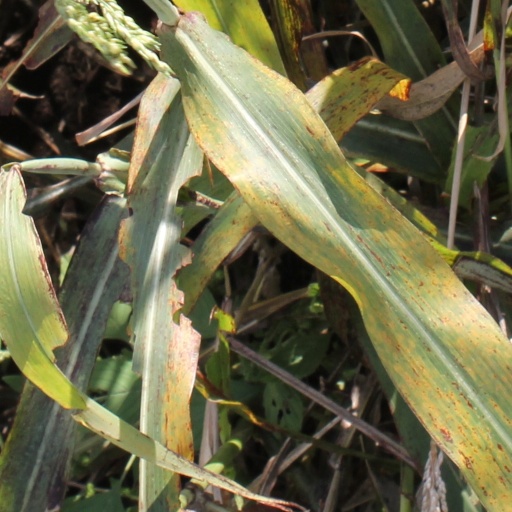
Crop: sorghum